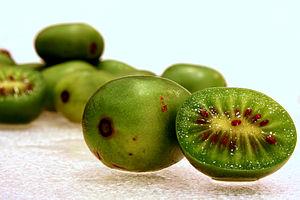
Le kiwaï, également appelé kiwi de Sibérie ou kiwi d'été, est une plante grimpante de la famille des Actinidiaceae, originaire d'Extrême-Orient, cultivée pour ses fruits comestibles. Le terme, encore peu connu, désigne également le fruit de cette plante.
Les kiwis sont des fruits de plusieurs espèces de lianes du genre Actinidia, famille des Actinidiaceae. Ils sont originaires de Chine, notamment de la province de Shaanxi. On en trouve par ailleurs dans des climats dits montagnards tropicaux. En France, les kiwis de l'Adour disposent d'une IGP et d'un label rouge.